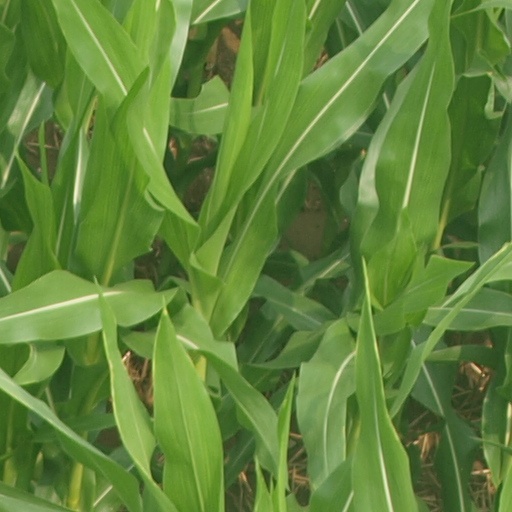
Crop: maize; corn